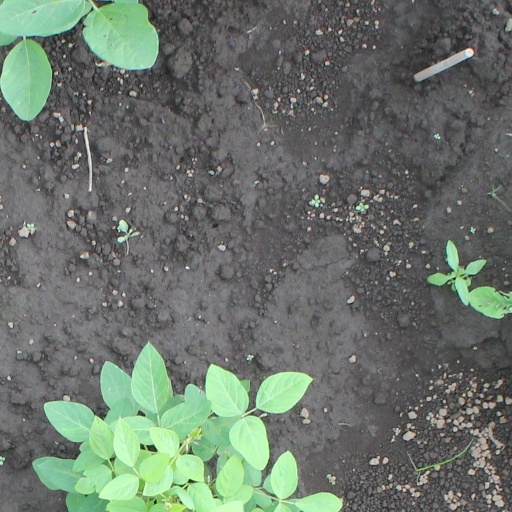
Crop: soybean